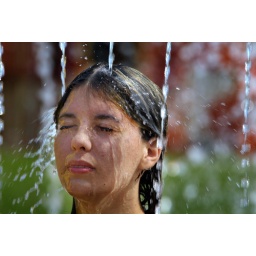
Megan lets water cascade over her face as she plays on the splashground on a warm summer day.